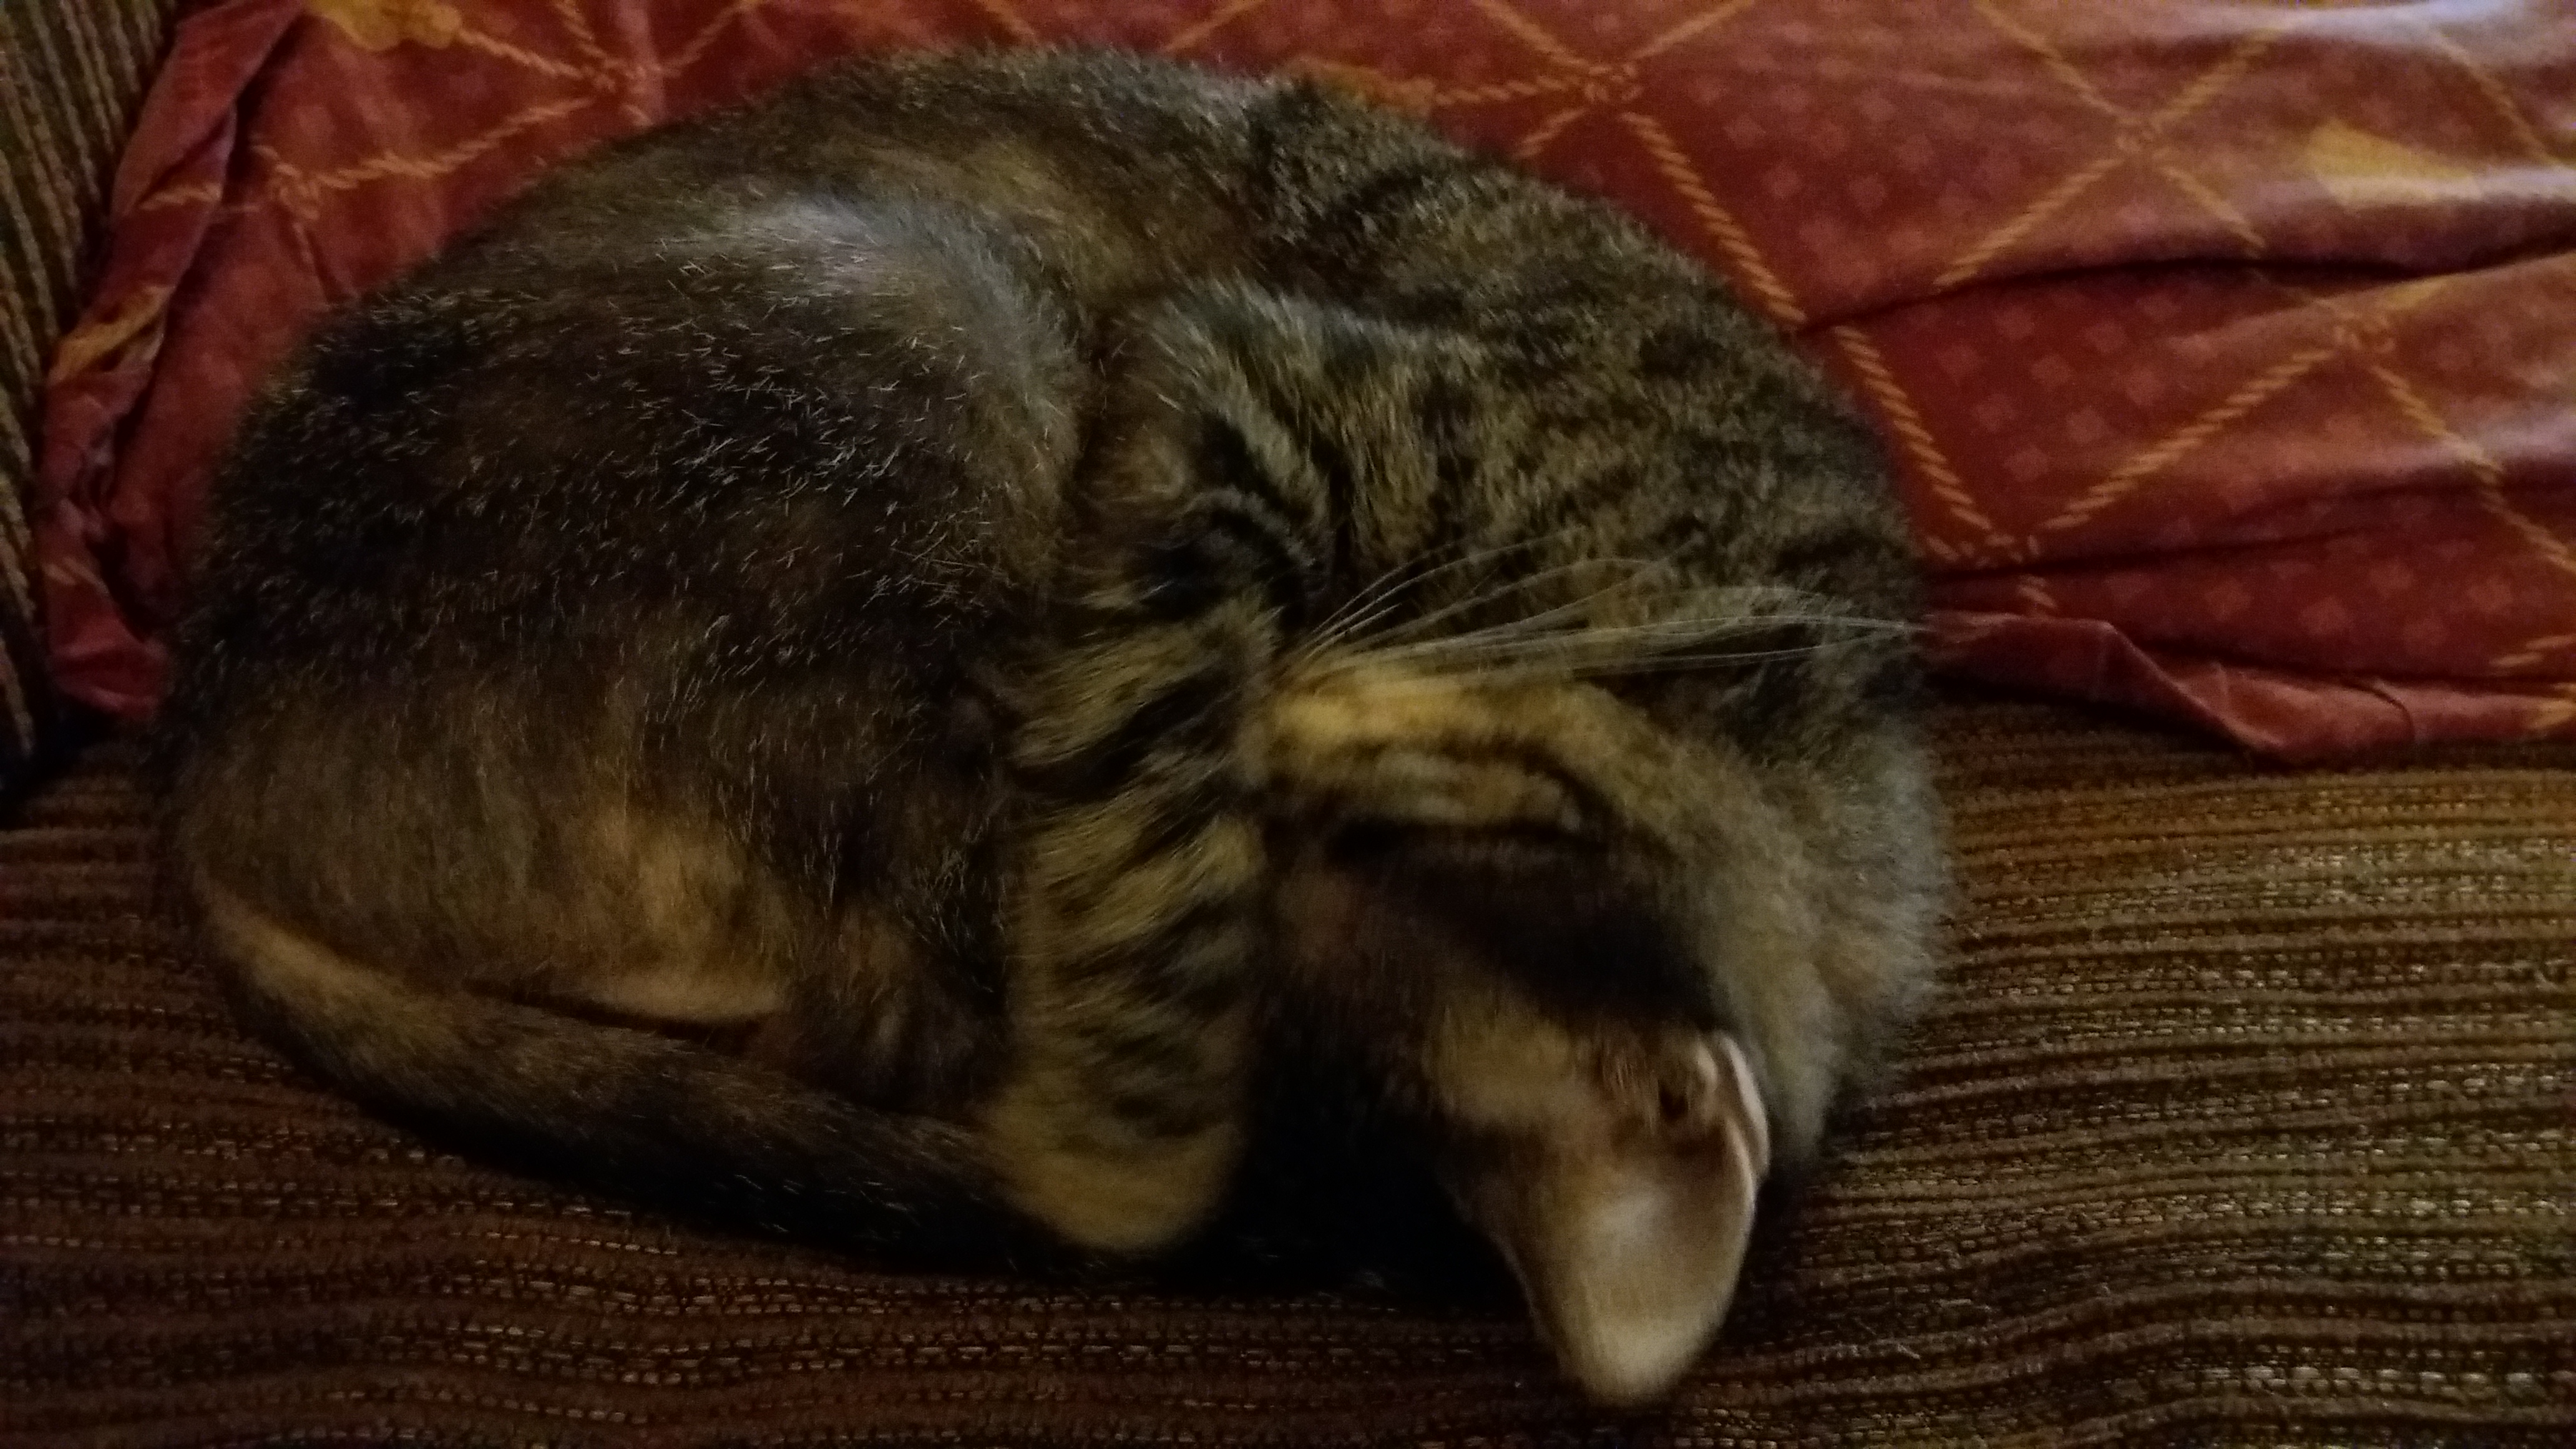
sleeping, cat, tabby cat, felidae, small to medium sized cats, whiskers, nap, fur, european shorthair, snout, carnivore, dragon li, claw, sleep, american shorthair, kitten, domestic short haired cat, asian, norwegian forest cat